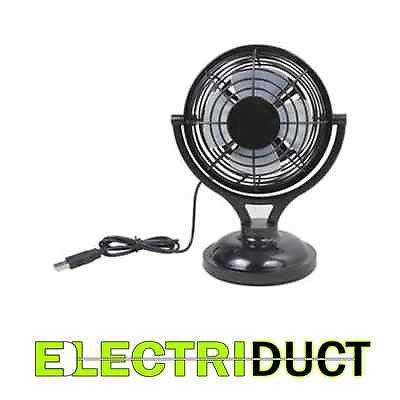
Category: fan